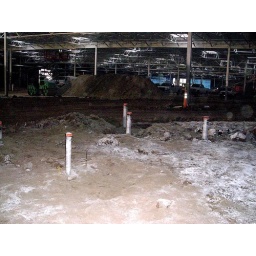
Near test slab area with base rock stockpile in background.